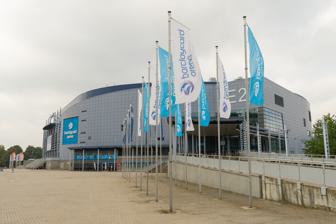
Building: Barclays Arena
Country: Germany
Year built: 2002
Multipurpose indoor arena in Hamburg, Germany This article is about the arena in Hamburg. For the arena in New York City, see Barclays Center . For the arena in Birmingham formerly known as Barclaycard Arena, see Arena Birmingham . Barclays Arena Former names Color Line Arena (2002–2010) O 2 World Hamburg (2010–2015) Barclaycard arena (2015–2021) Location Sylvesterallee 10 22525 Altona, Hamburg Germany Coordinates 53°35′21″N 9°53′57″E / 53.58917°N 9.89917°E / 53.58917; 9.89917 Public transit Stellingen Owner Anschutz Entertainment Group Capacity 16,000 Construction Broke ground 13 June 2001 ( 2001-06-13 ) Opened 8 November 2002 ( 2002-11-08 ) Construction cost € 83 million Tenants Hamburg Freezers ( DEL ) (2002–2016) HSV Hamburg ( HBL ) (2002–2016) Website Official website Barclays Arena (originally known as the Color Line Arena and formerly known as barclaycard arena and O 2 World Hamburg ) is a multipurpose arena in Hamburg , Germany . It opened in 2002 and can hold up to 16,000 people (13,800 or 12,947 for sporting events). It is located at Altona Volkspark , adjacent to the football stadium Volksparkstadion and the Volksbank Arena in Hamburg's western Bahrenfeld district. The arena is primarily used for pop/rock concerts and was the home of handball club HSV Hamburg and ice hockey team Hamburg Freezers until both teams folded in 2016. History Interior view during a Hamburg Freezers game in 2010. The arena opened in November 2002, is 150 meters long and 110 metres wide and has an elevation of 33 metres. Construction costs totaled approximately 83 million Euro (ca. US$ 121.5mn). The construction was funded by the Finnish entrepreneur Harry Harkimo and the city of Hamburg, who sold Harkimo the land for a symbolic price of one Mark and also financed infrastructure improvements with 12 million Marks (about 6.1 million euros) as a preparatory measure. In October 2007 the arena was sold to Anschutz Entertainment Group for an estimated 75 million Euros. Anschutz Entertainment Group is a subsidiary of the Anschutz Corporation , one of the world’s leading sports and entertainment presenters. Naming rights Logo of the arena during O2 sponsoring The arena was initially named after Norwegian ferry operator Color Line as the "Color Line Arena". In 2010 the sponsor changed to Spanish telecommunications company Telefónica , naming the arena as "O 2 World Hamburg". O 2 sponsorship ceased in summer 2015, changing the arena name again, this time into Barclaycard Arena (stylized as "barclaycard arena"). In June 2021 and because of Barclaycard's rebranding in Germany to the bank's corporate name, the arena announced that from autumn 2021 onwards, the name will change once more to Barclays Arena (stylized as BARCLAYS Arena ). See also List of indoor arenas in Germany List of European ice hockey arenas References